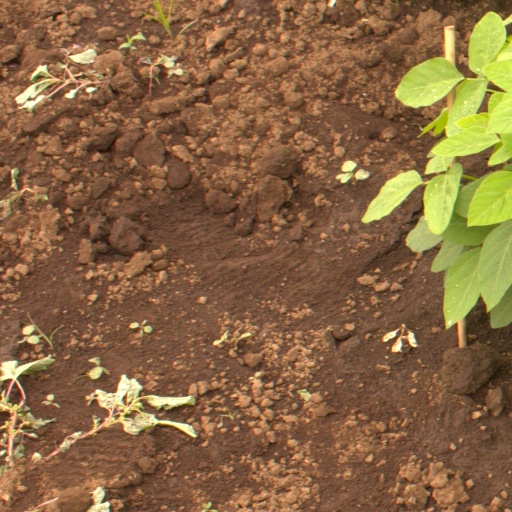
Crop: soybean